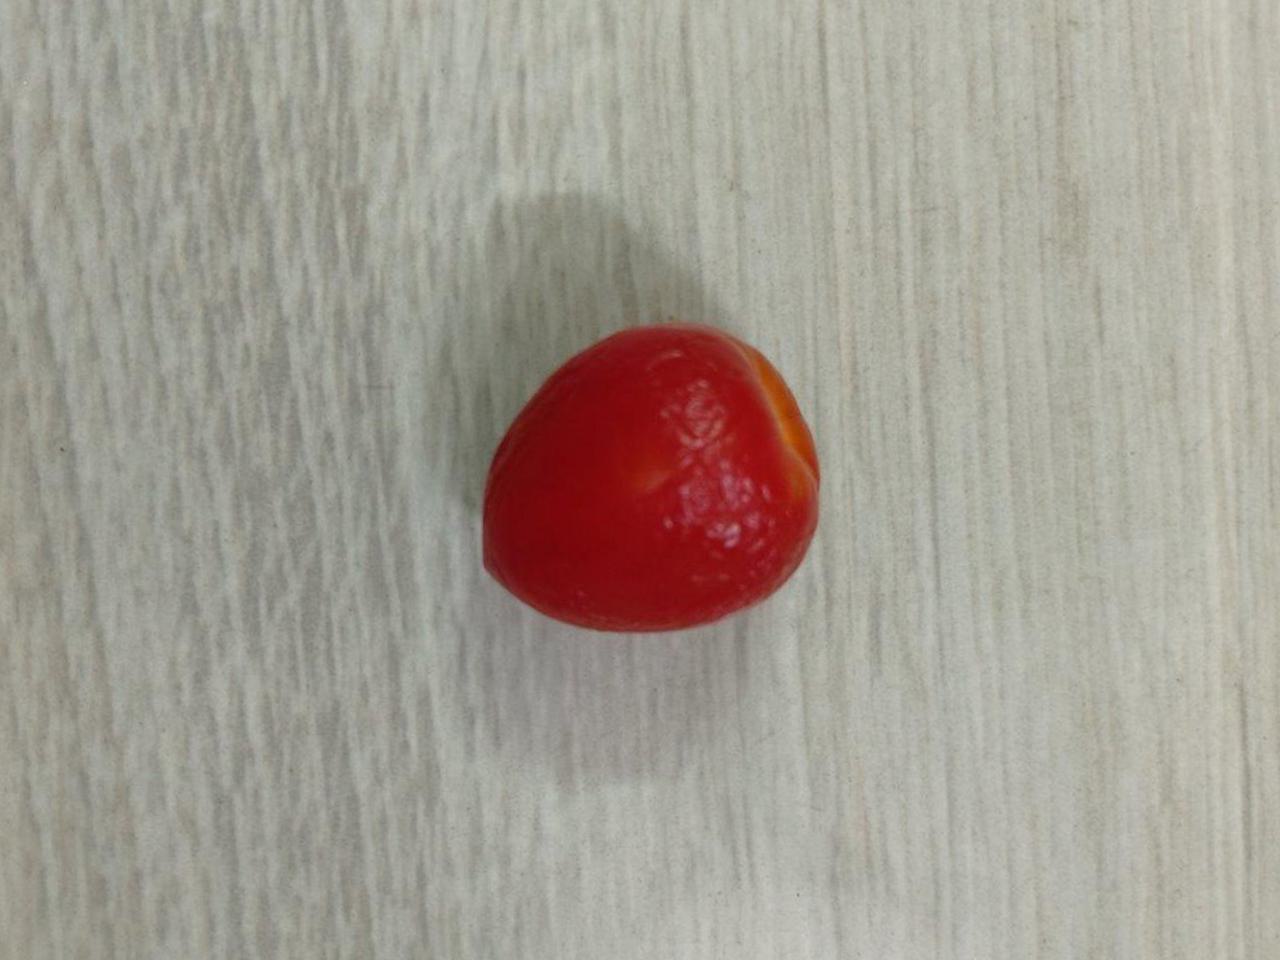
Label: Rotten